2022–23 Federation Cup (Bangladesh)

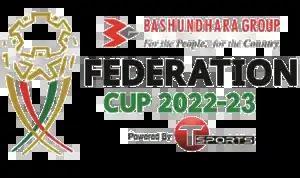

The 2022–23 Federation Cup (due to sponsorship from Bashundhara Group also known as Bashundhara Group Federation Cup 2022–23) was the 34th edition of the tournament, the main domestic annual top-tier clubs football competition in Bangladesh organized by Bangladesh Football Federation (BFF). The eleven participants were contest in the tournament. The tournament were played from 20 December 2022 – 30 May 2023. The winner of the tournament will earn the slot of playing Qualifying play-off of 2023–24 AFC Cup.